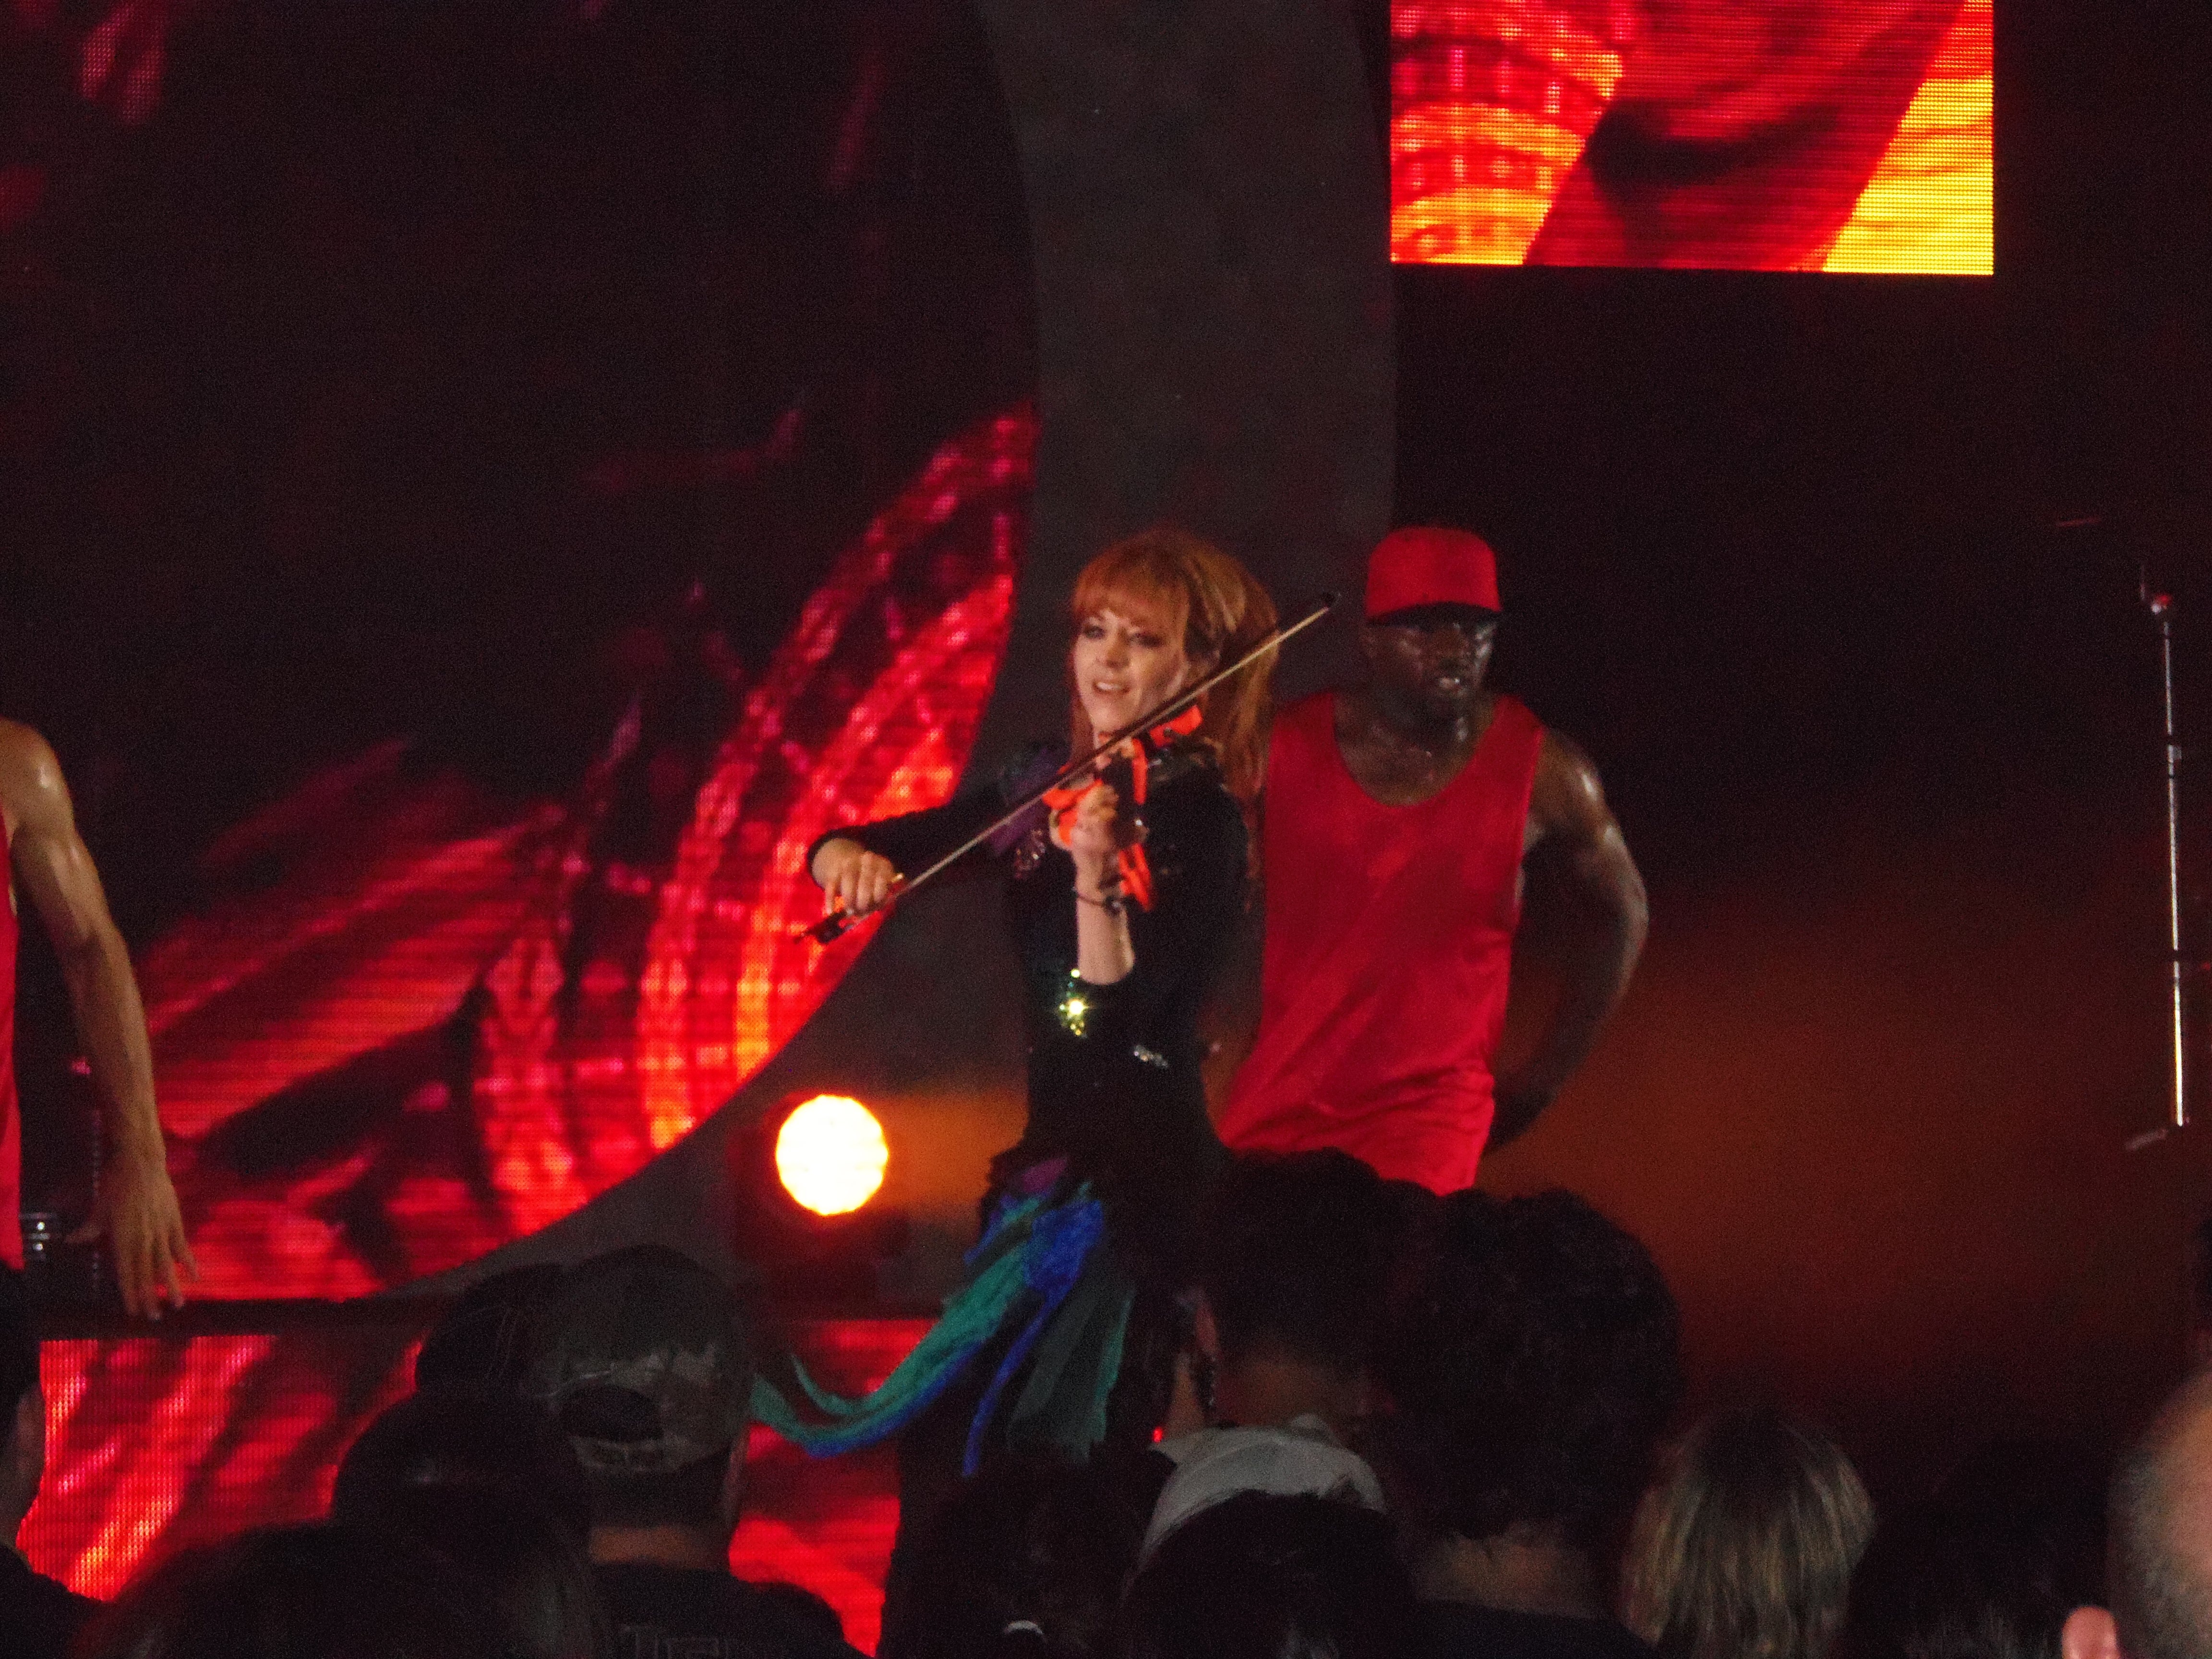
music, concert, audience, live, dance, red, show, performer, musician, performance art, violin, performing, stage, performance, singing, dancing, event, guitarist, entertainment, celebrity, popular, violinist, techno, performing arts, talented, dub step, rock concert, musical theatre, lindsey stirling, dubstep, back up dancer